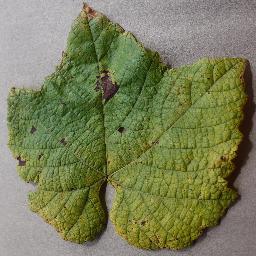
Label: Grape___Leaf_blight_(Isariopsis_Leaf_Spot)